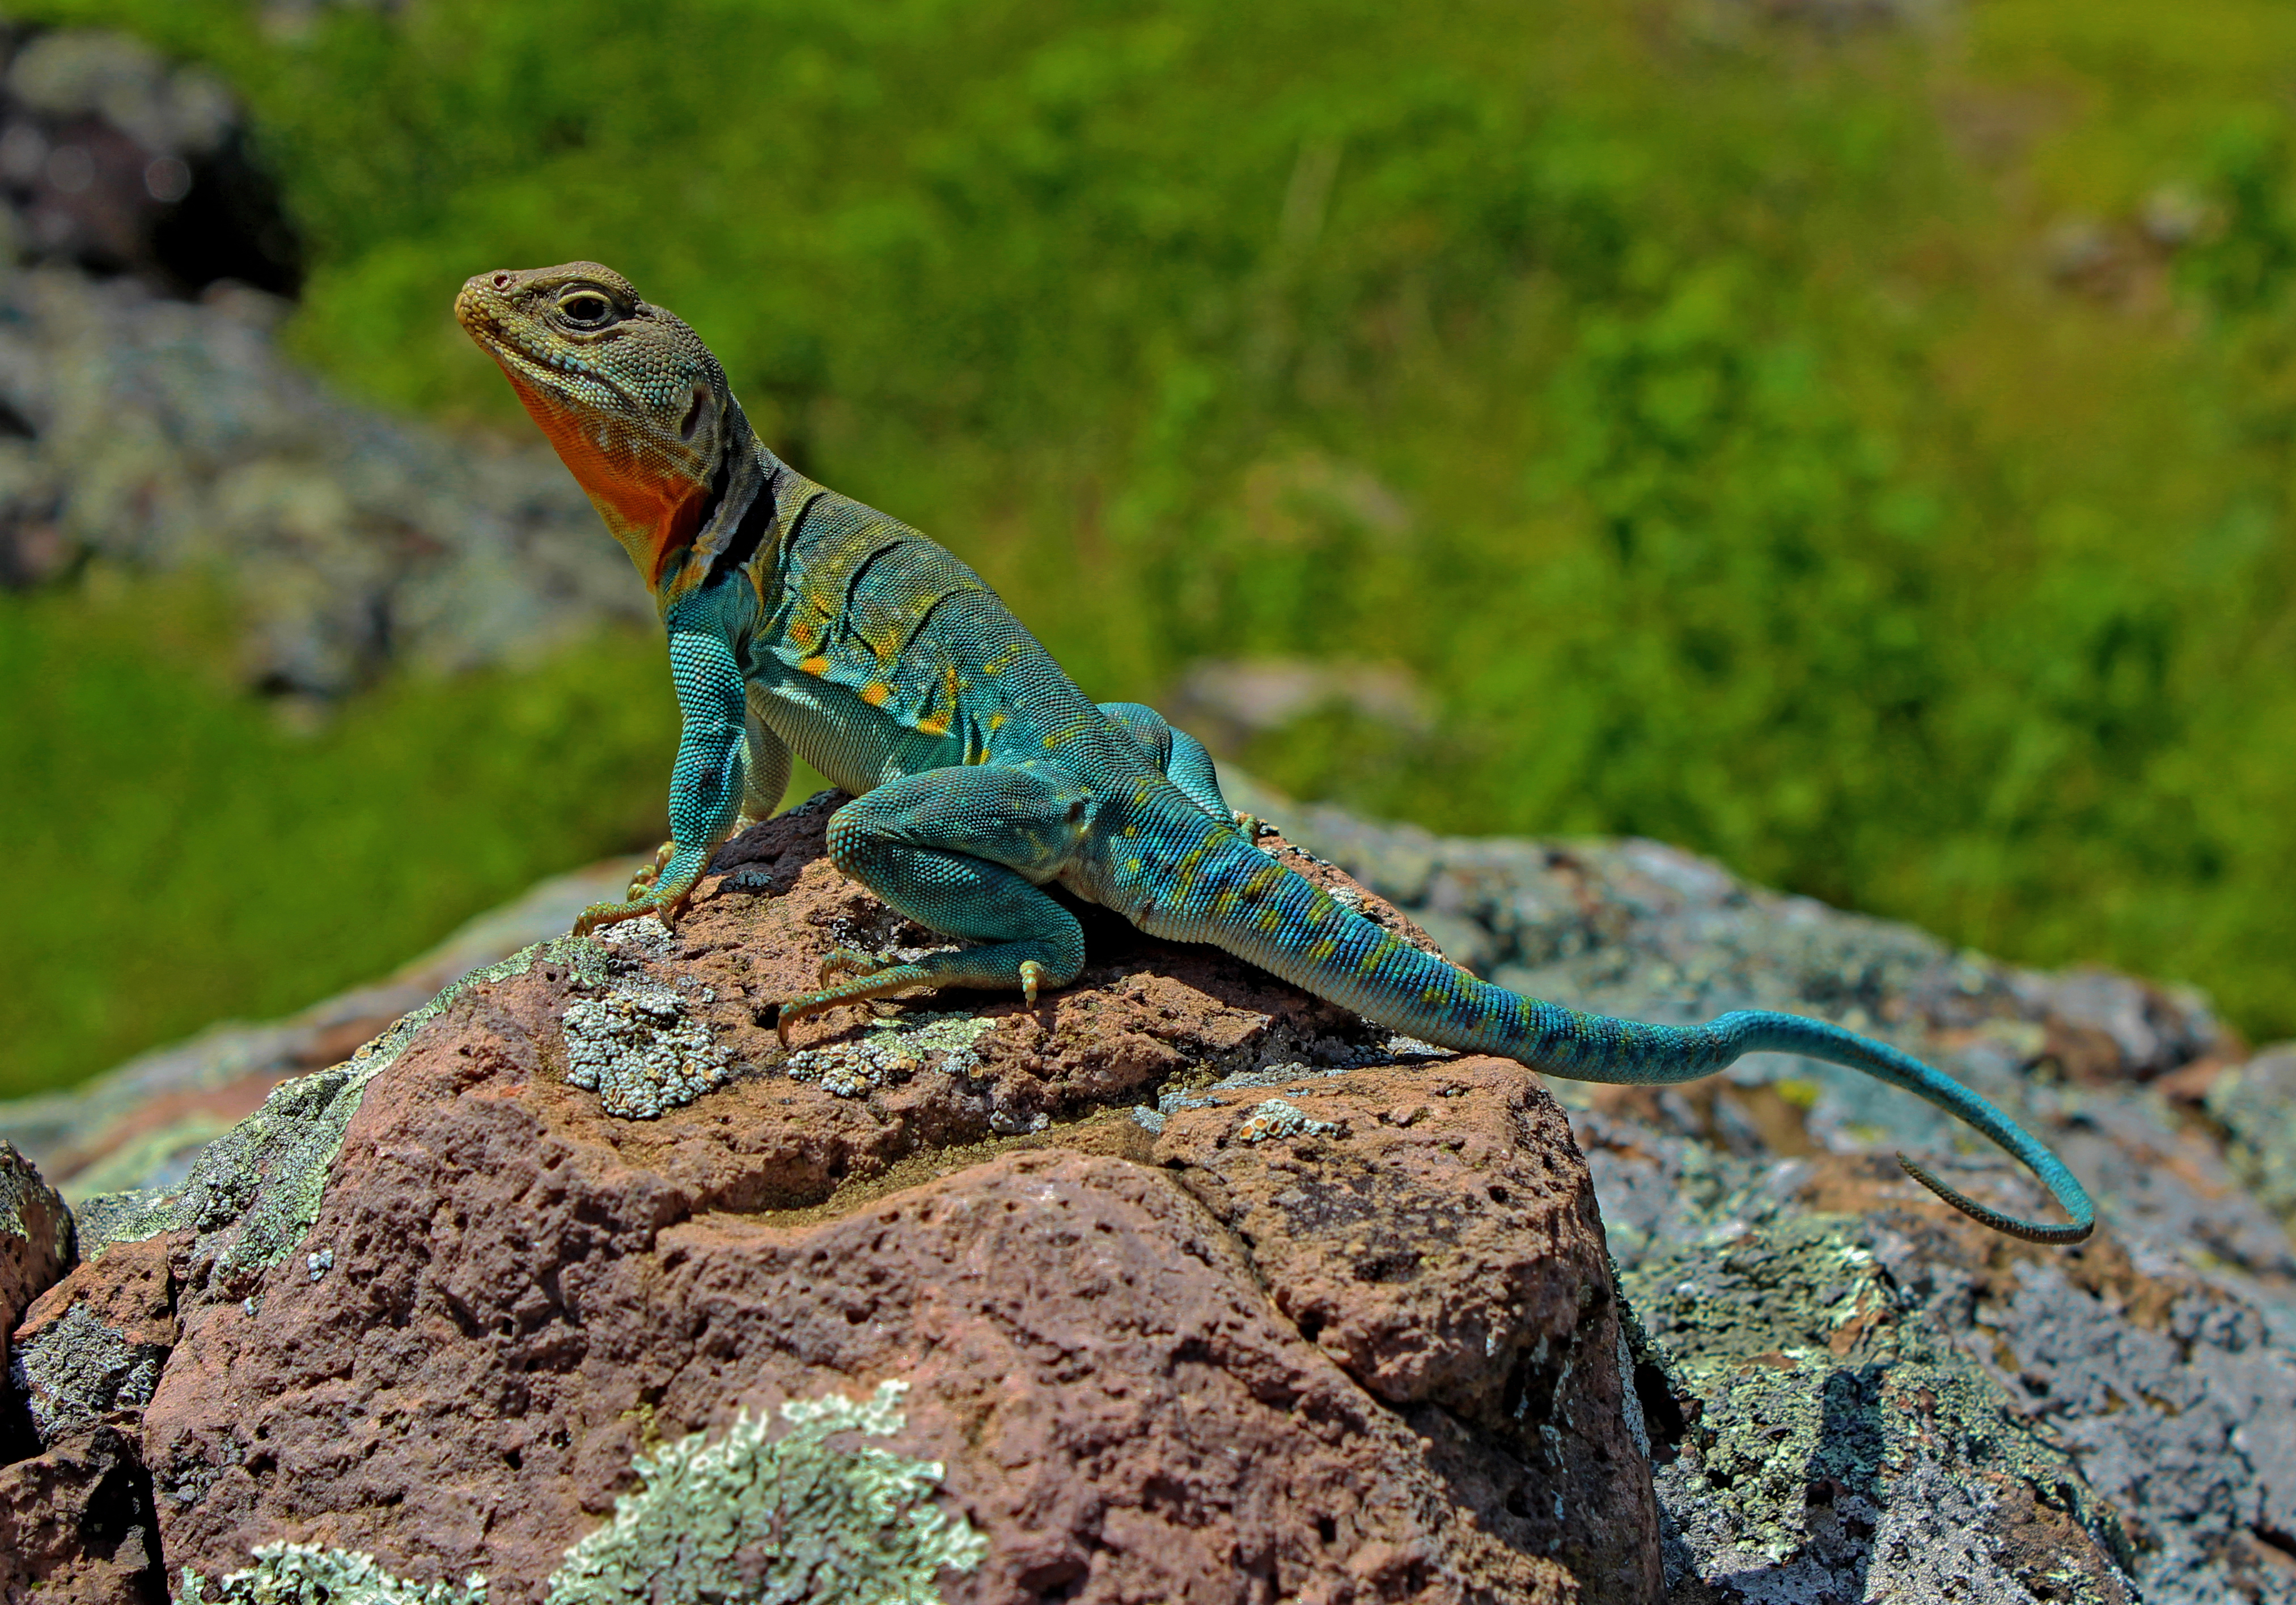
water, nature, mountain, fall, male, wildlife, spring, green, usa, predator, reptile, iguana, season, fauna, lizard, green lizard, peter, vertebrate, eastern, rhyolite, iguania, june, breeding, igneous, herp, herping, paplanus, peterpaplanus, glade, canonrebelt3i, collared, crotaphytus, collaris, dominant, boomer, flickrbestcreatures, easterncollaredlizard, lacerta, agamidae, agama, scaled reptile, lacertidae